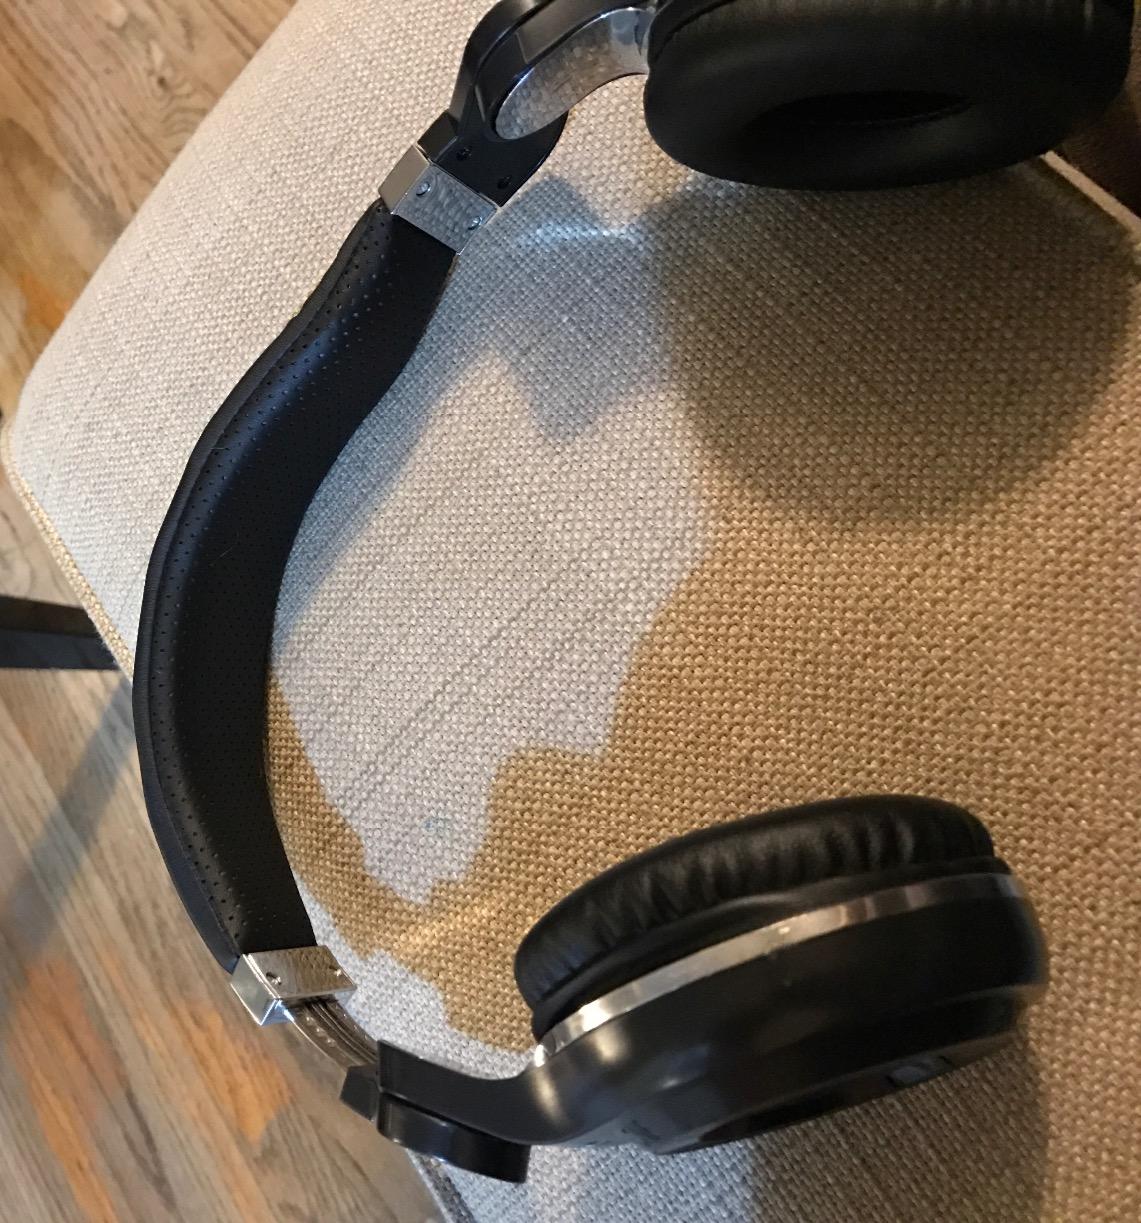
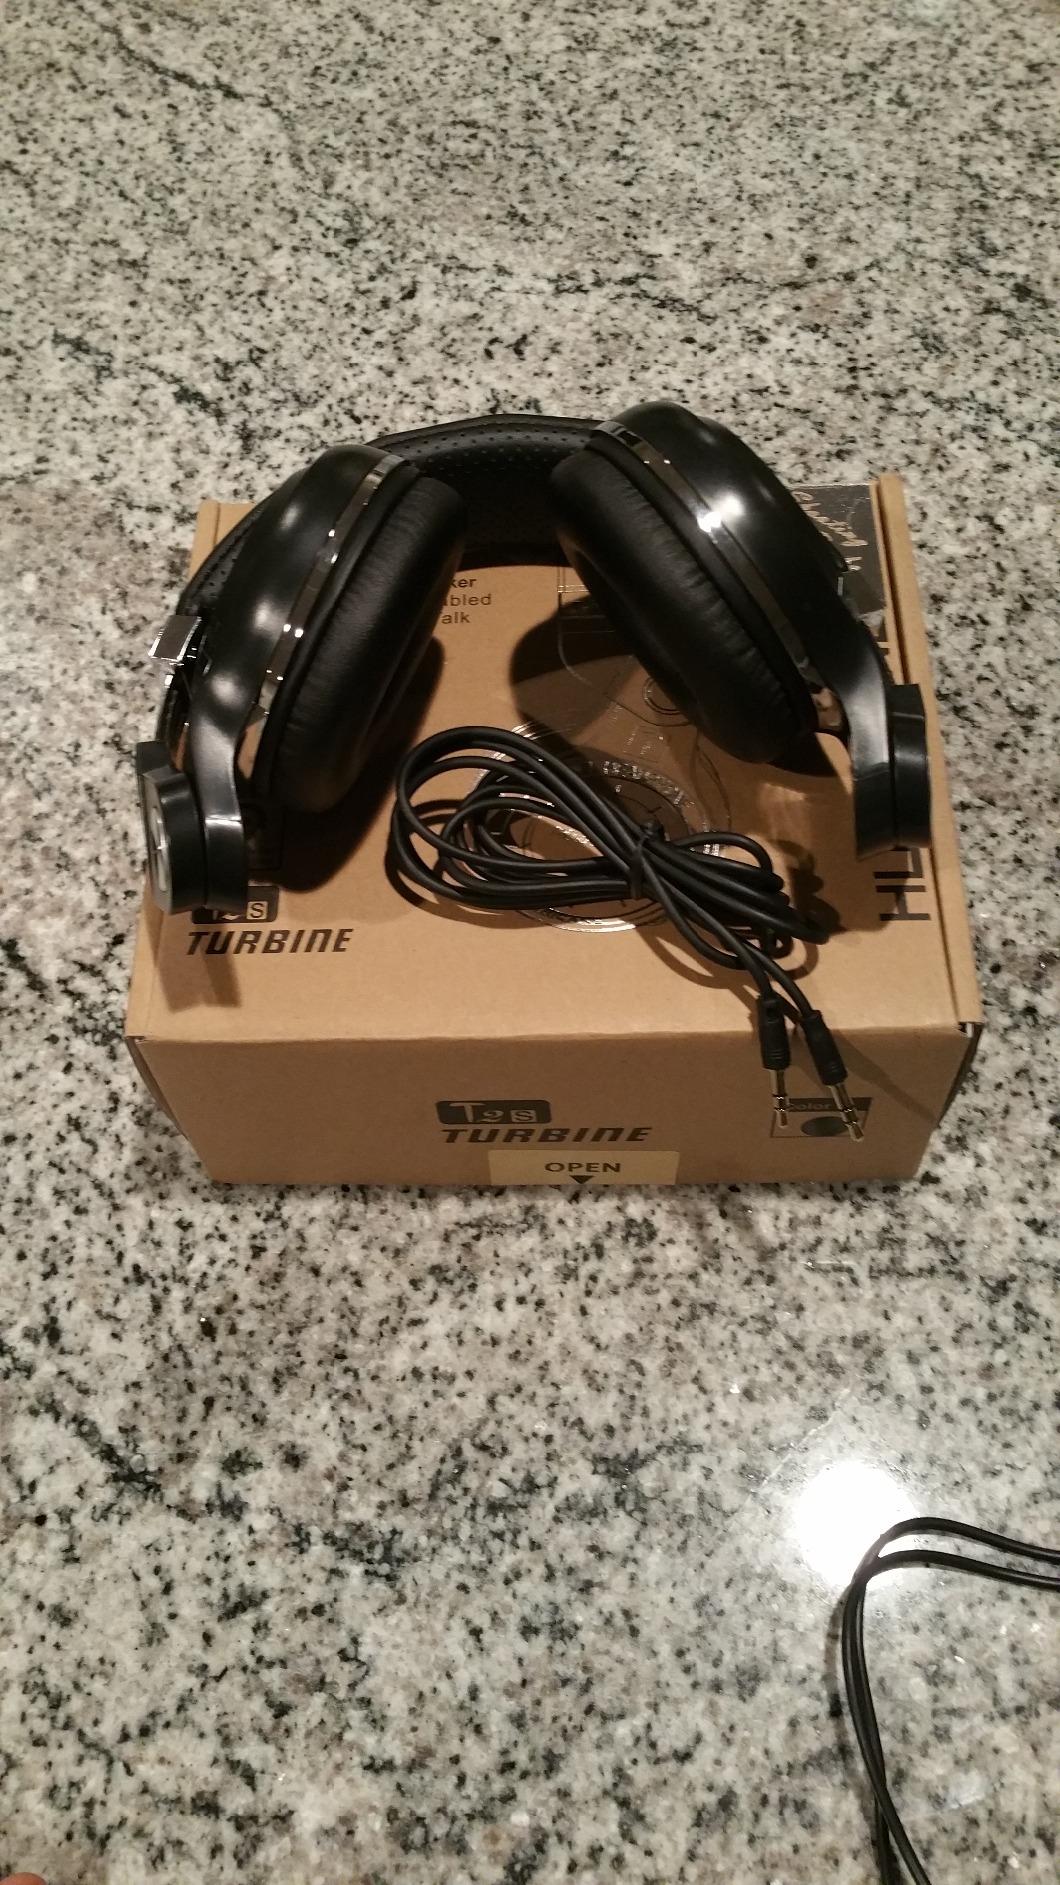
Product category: headphones
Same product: yes